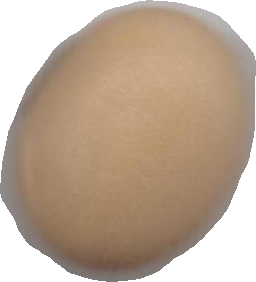
Variety: Anjasmoro